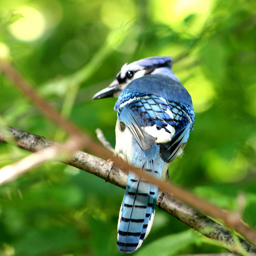
A blue jay is perched on a branch with the green foliage of the canopy in the background.
Colorful bluebird sitting on branch looking to the left
A bird sits on a tree branch in the day time.
A blue bird perched on a branch, looking towards its left.
a blue jay sitting on a tree branch